Robert Gesink

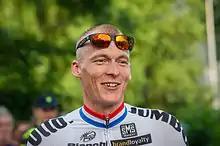
Gesink in 2015

Robert Gesink (born 31 May 1986) is a Dutch former cyclist, who competed as a professional from 2007 to 2024. His major victories include the 2012 Tour of California, the 2011 Tour of Oman and the 2010 Grand Prix Cycliste de Montréal. Gesink also won the Giro dell'Emilia twice and offered some good performances on Grand Tours and one-week stage races, thanks in part to his climbing and time trialing abilities.